Tower of Memories

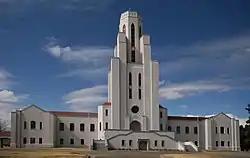

The Tower of Memories is a mausoleum located at Crown Hill Cemetery in unincorporated Jefferson County, Colorado, US. The seven-story building is tall; its entrance is at 29th Avenue and Wadsworth Boulevard.